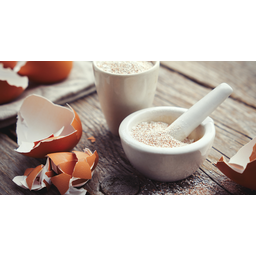
Label: eggshells